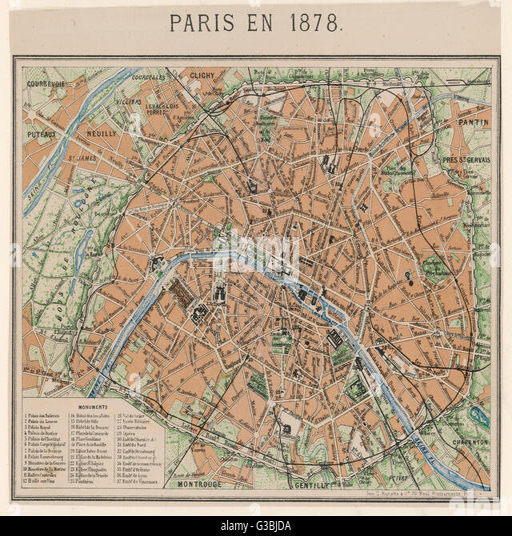
an aerial map showing the important monuments and the date